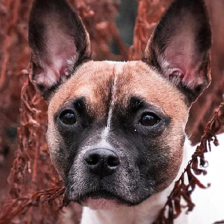
Label: animals